List of hyolith genera

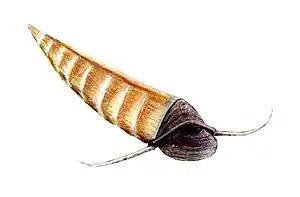
"Haplophrentis"

This list of hyoliths is an attempt to create a comprehensive listing of all genera from the fossil record that have ever been considered to be members of hyolitha, excluding purely vernacular terms. The list includes all commonly accepted genera, but also genera that are now considered invalid, doubtful ("nomina dubia"), or were not formally published ("nomina nuda"), as well as junior synonyms of more established names, and genera that are no longer considered hyoliths.